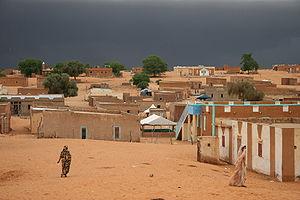
Bareina est une ville et une commune du sud de la Mauritanie, située dans la région du Trarza, au sud de Boutilimit et à proximité du fleuve Sénégal, donc de la frontière avec le Sénégal.